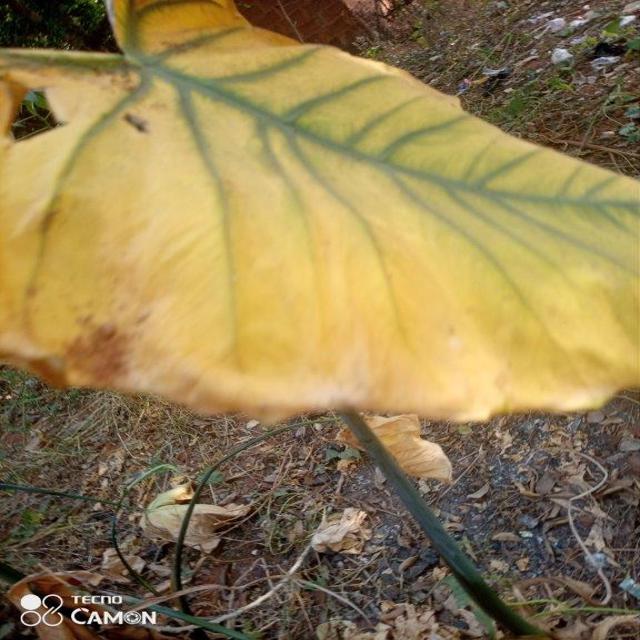
Label: Late_Blight